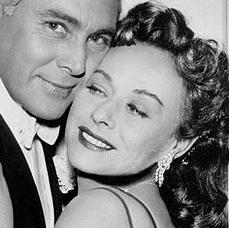
Age: 48